John Webster (doctor)

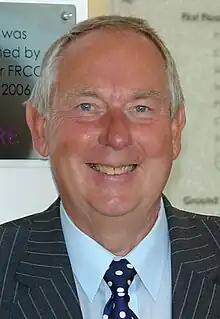
Webster in 2006

John Webster FRCOG (born 4 July 1936) is an English obstetrician and gynaecologist. Present at the world's first in vitro fertilisation (IVF) birth, Louise Brown, Webster has continued to develop and further research in the field of IVF.